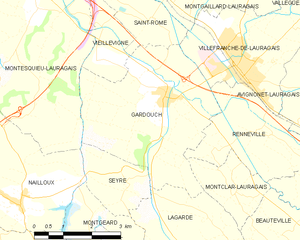
Gardouch est une commune française située dans le département de la Haute-Garonne, en région Occitanie.